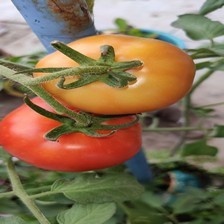
Label: tomato